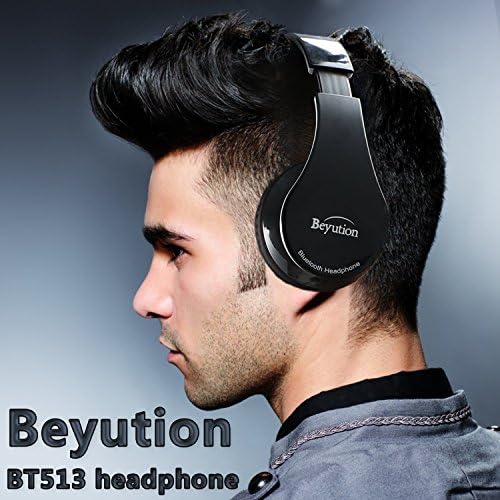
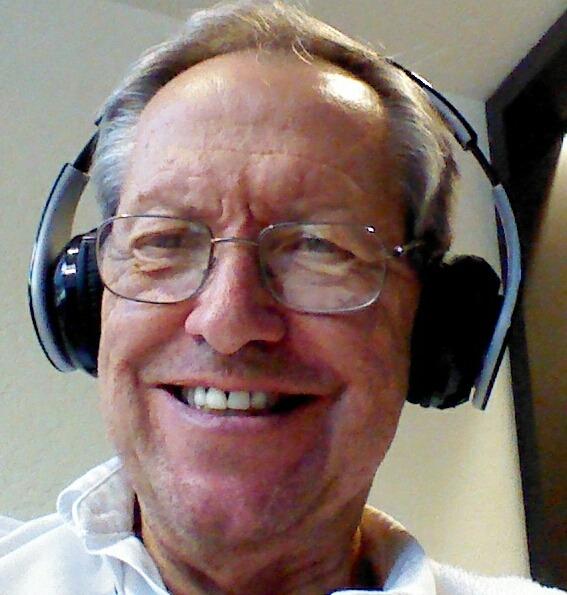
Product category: headphones
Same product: yes